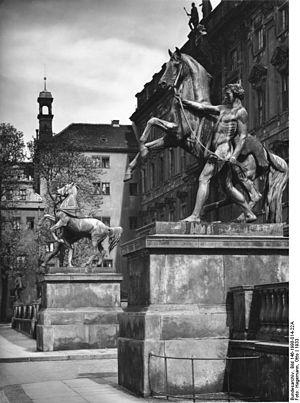
Les Rossebändiger sont deux statues équestres en bronze représentant un dresseur de chevaux et son cheval qui étaient situées de 1846 à 1950 sur la terrasse du jardin de loisirs du château de Berlin.